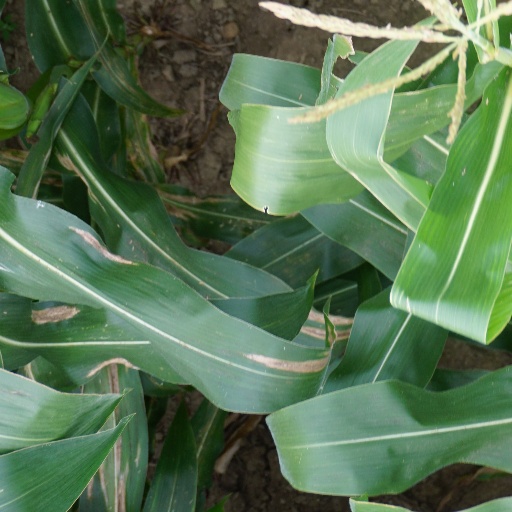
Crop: maize; corn